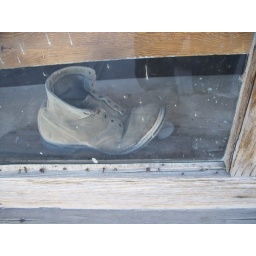
Old shoe in the window